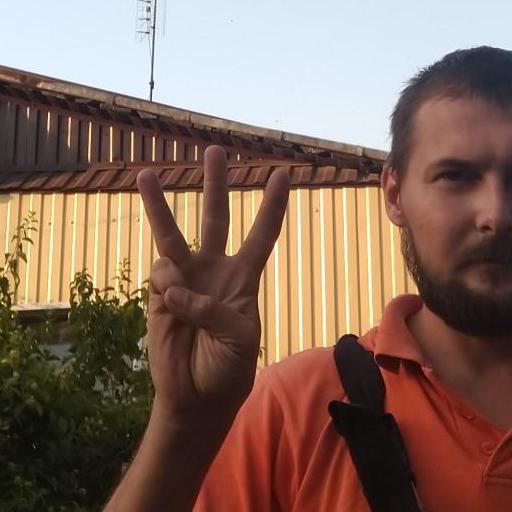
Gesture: three